Tanya Walton Pratt

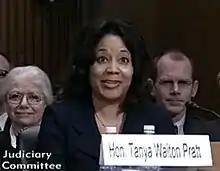
Pratt in 2010

Tanya Marie Walton Pratt (born December 14, 1959) is the United States district judge of the United States District Court for the Southern District of Indiana.